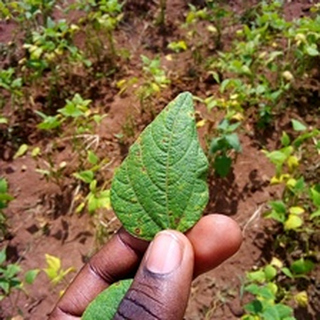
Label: bean_angular_leaf_spot